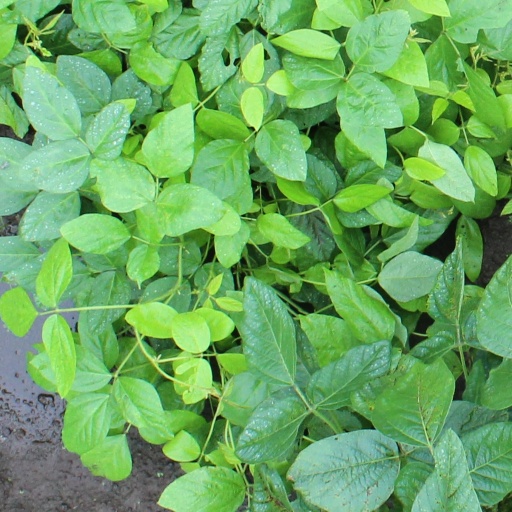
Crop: soybean